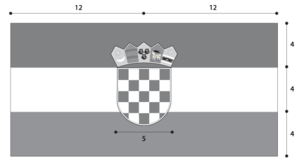
Le drapeau de la Croatie est composé de trois bandes horizontales, rouge, blanche et bleue selon les couleurs panslaves, mais avec une inversion du bleu et du rouge. Au milieu est placé le blason de la Croatie.